Imelda Marcos

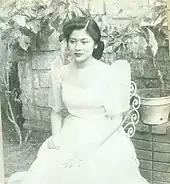
Imelda Marcos in 1953

Imelda returned to Manila in 1952 under the rule of President Elpidio Quirino and stayed in the house of her relative, House of Representatives of the Philippines Speaker "Pro tempore" Daniel Romuáldez, who had three adopted children. Imelda's status in the Romuáldez household during this time has been described as "higher than servants and lower than family members as a poor relative". Imelda found work as a salesgirl in a store called P.E. Domingo, which infuriated her father when he learned of it during one of his visits, perceiving it as ill treatment of Imelda.